Thomas Britton

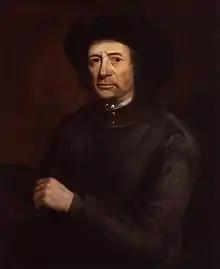

Thomas Britton (14 January 1644 – 27 September 1714) was an English charcoal merchant best known as a concert promoter.